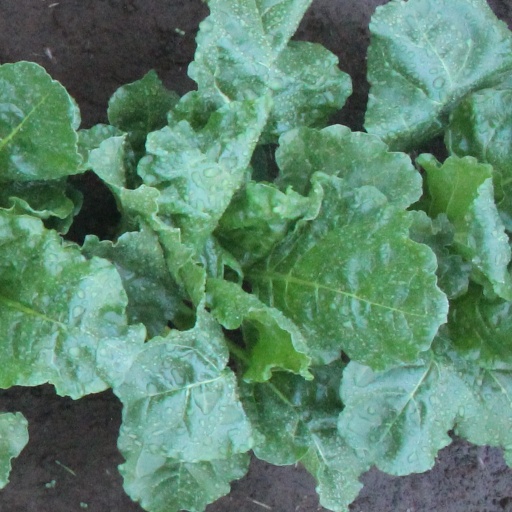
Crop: sugar beet